Heroes of Three Kingdoms

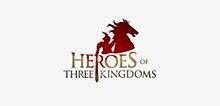

Heroes of Three Kingdoms (also known as Chi Bi or Red Cliff in China, and Legend of 3 Kingdoms in Indonesia) was a massively multiplayer online role-playing game set in ancient China during the fall of the Han dynasty. The game, developed by Perfect World, offers free-to-play, no subscription-based game play, and entered Open Beta status on October 16, 2009.